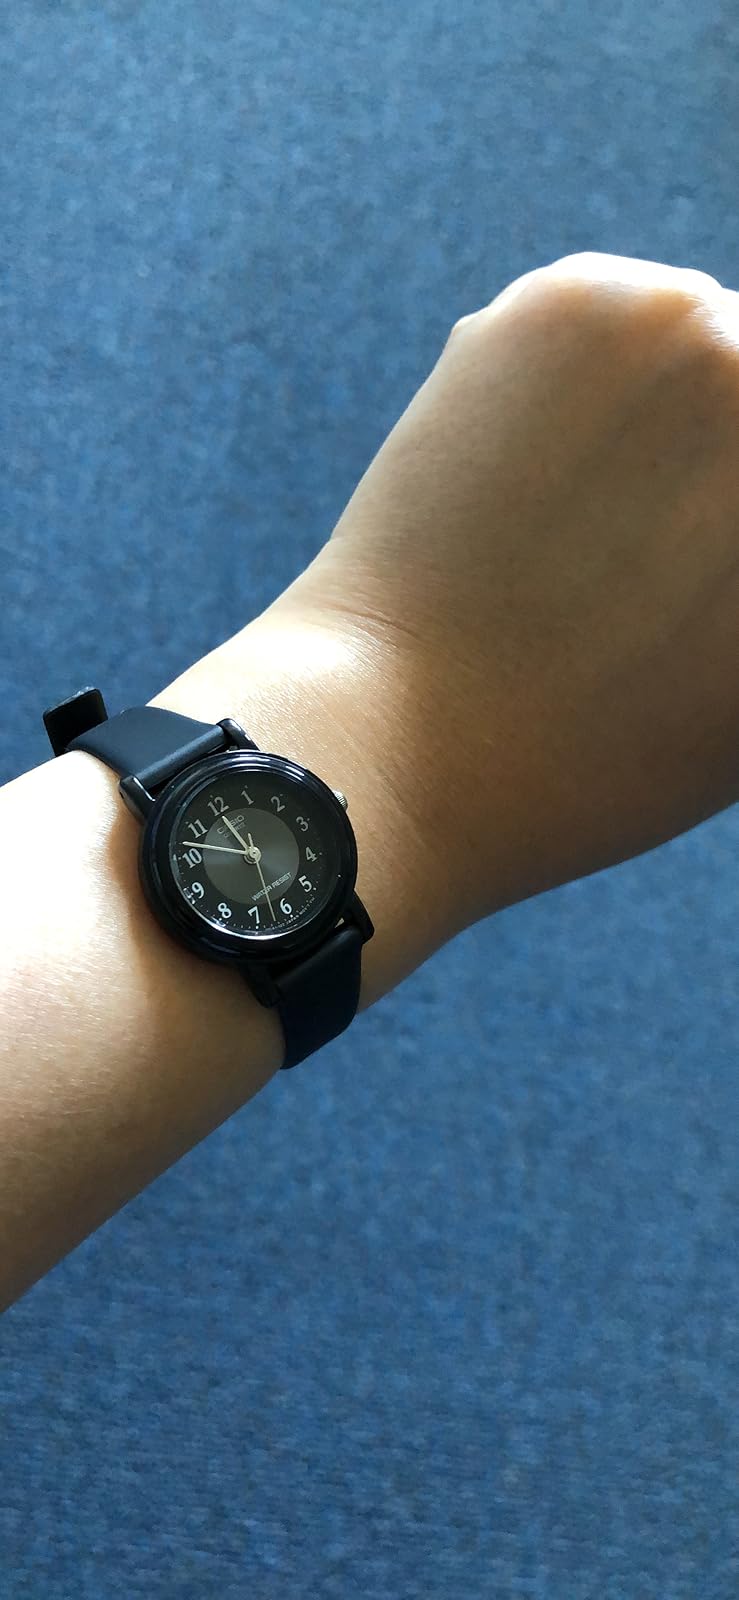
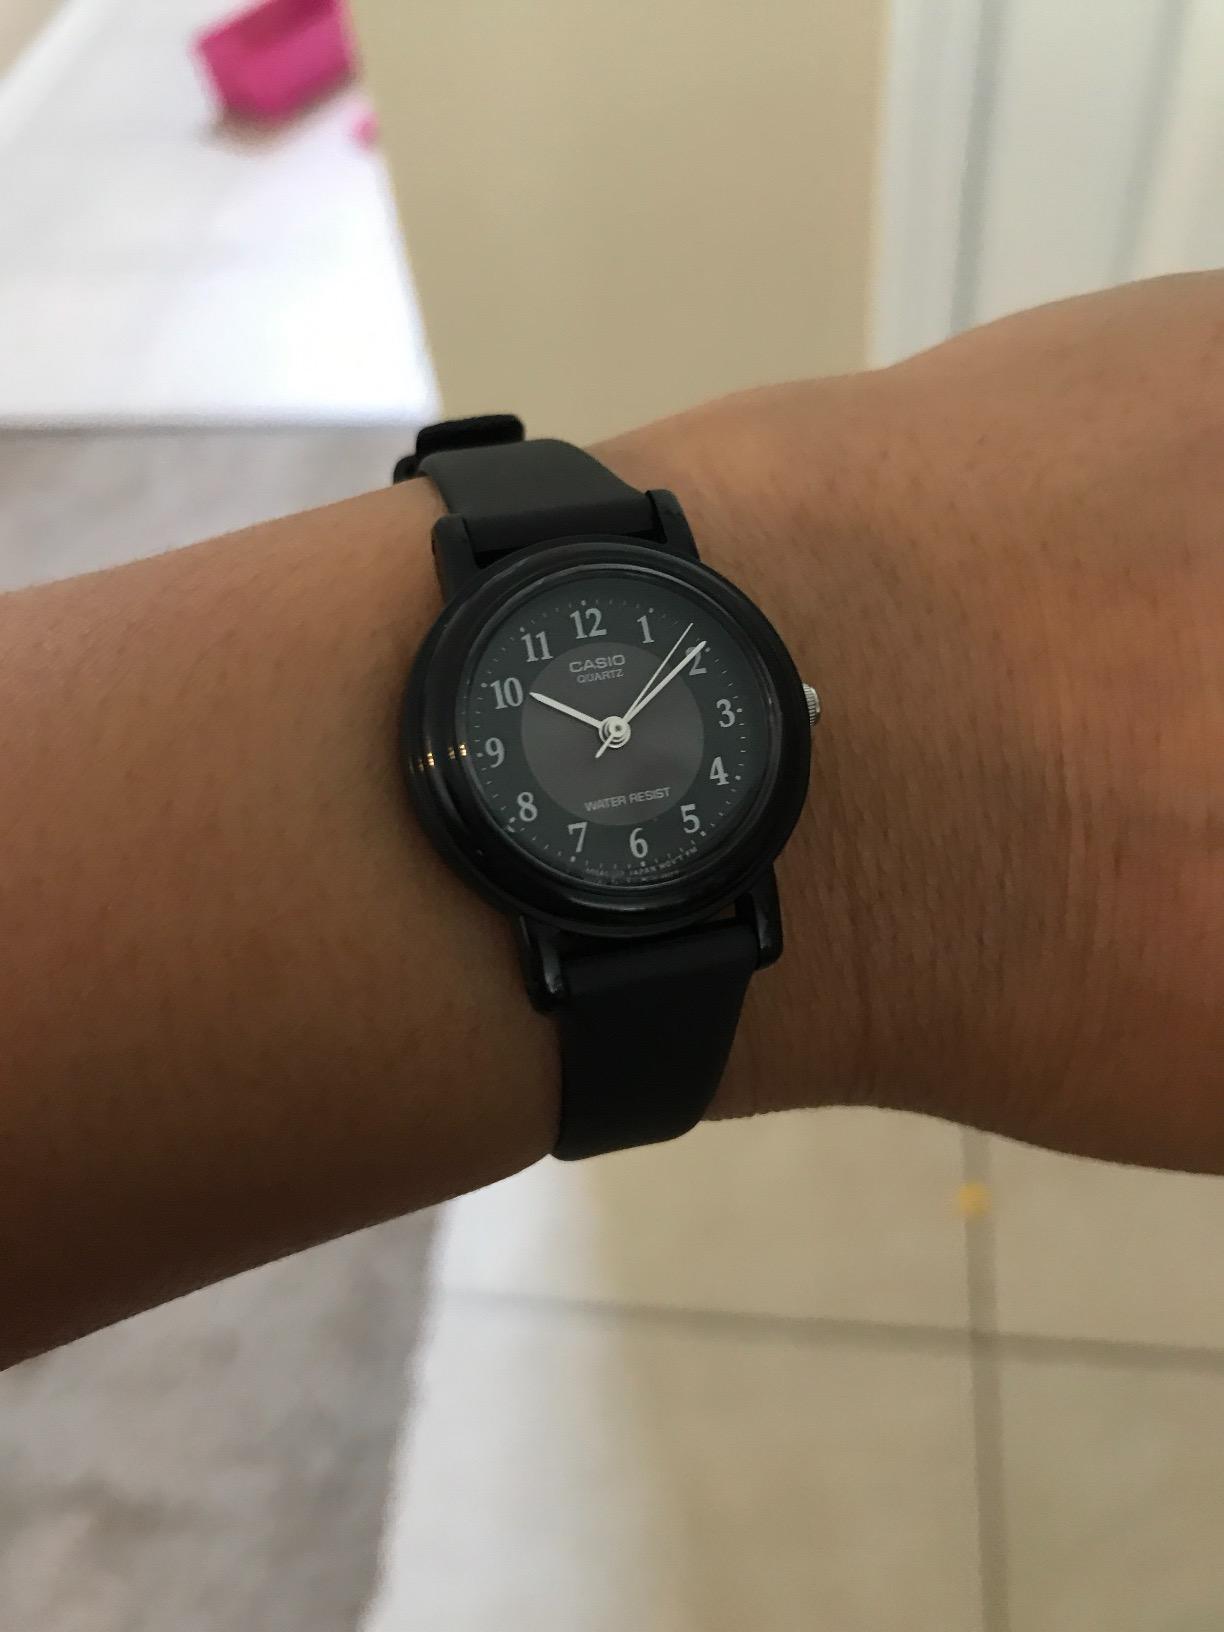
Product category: accessories_watch
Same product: yes